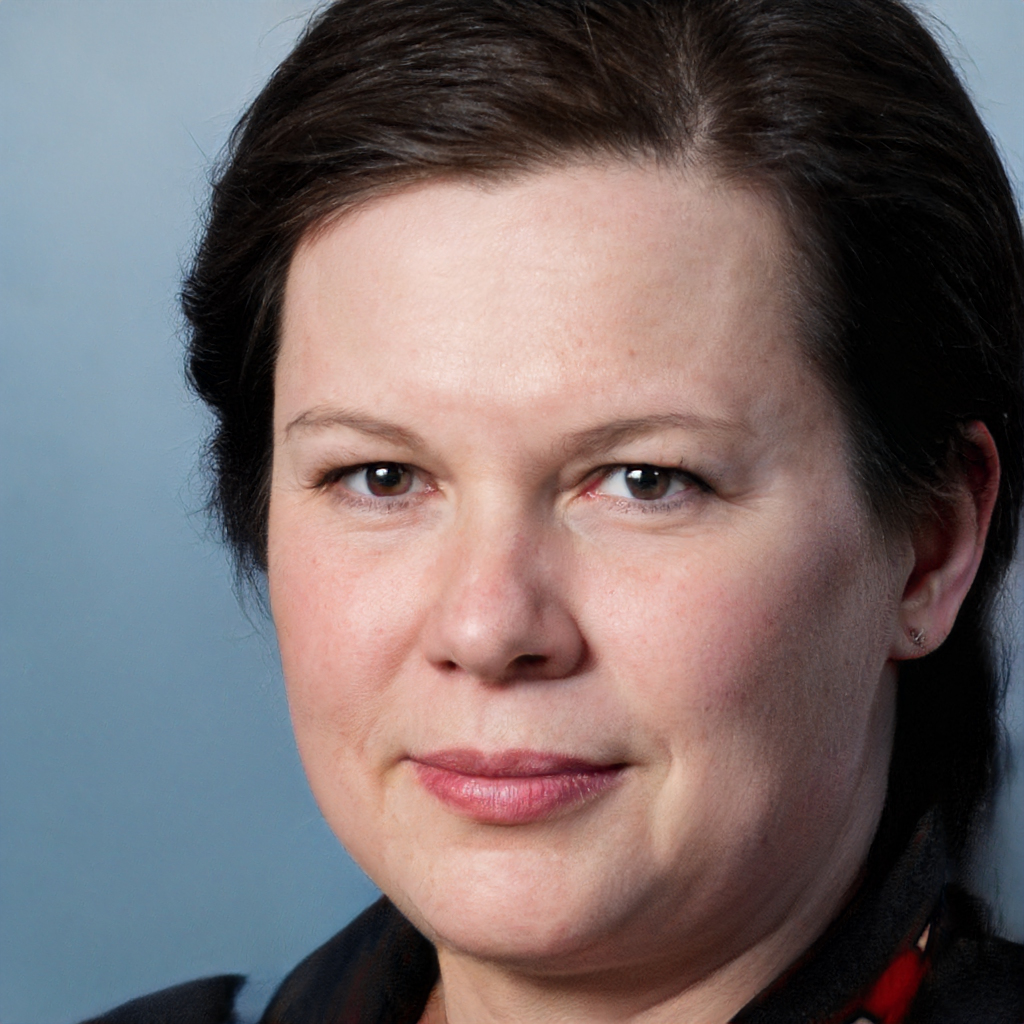
Label: Colored